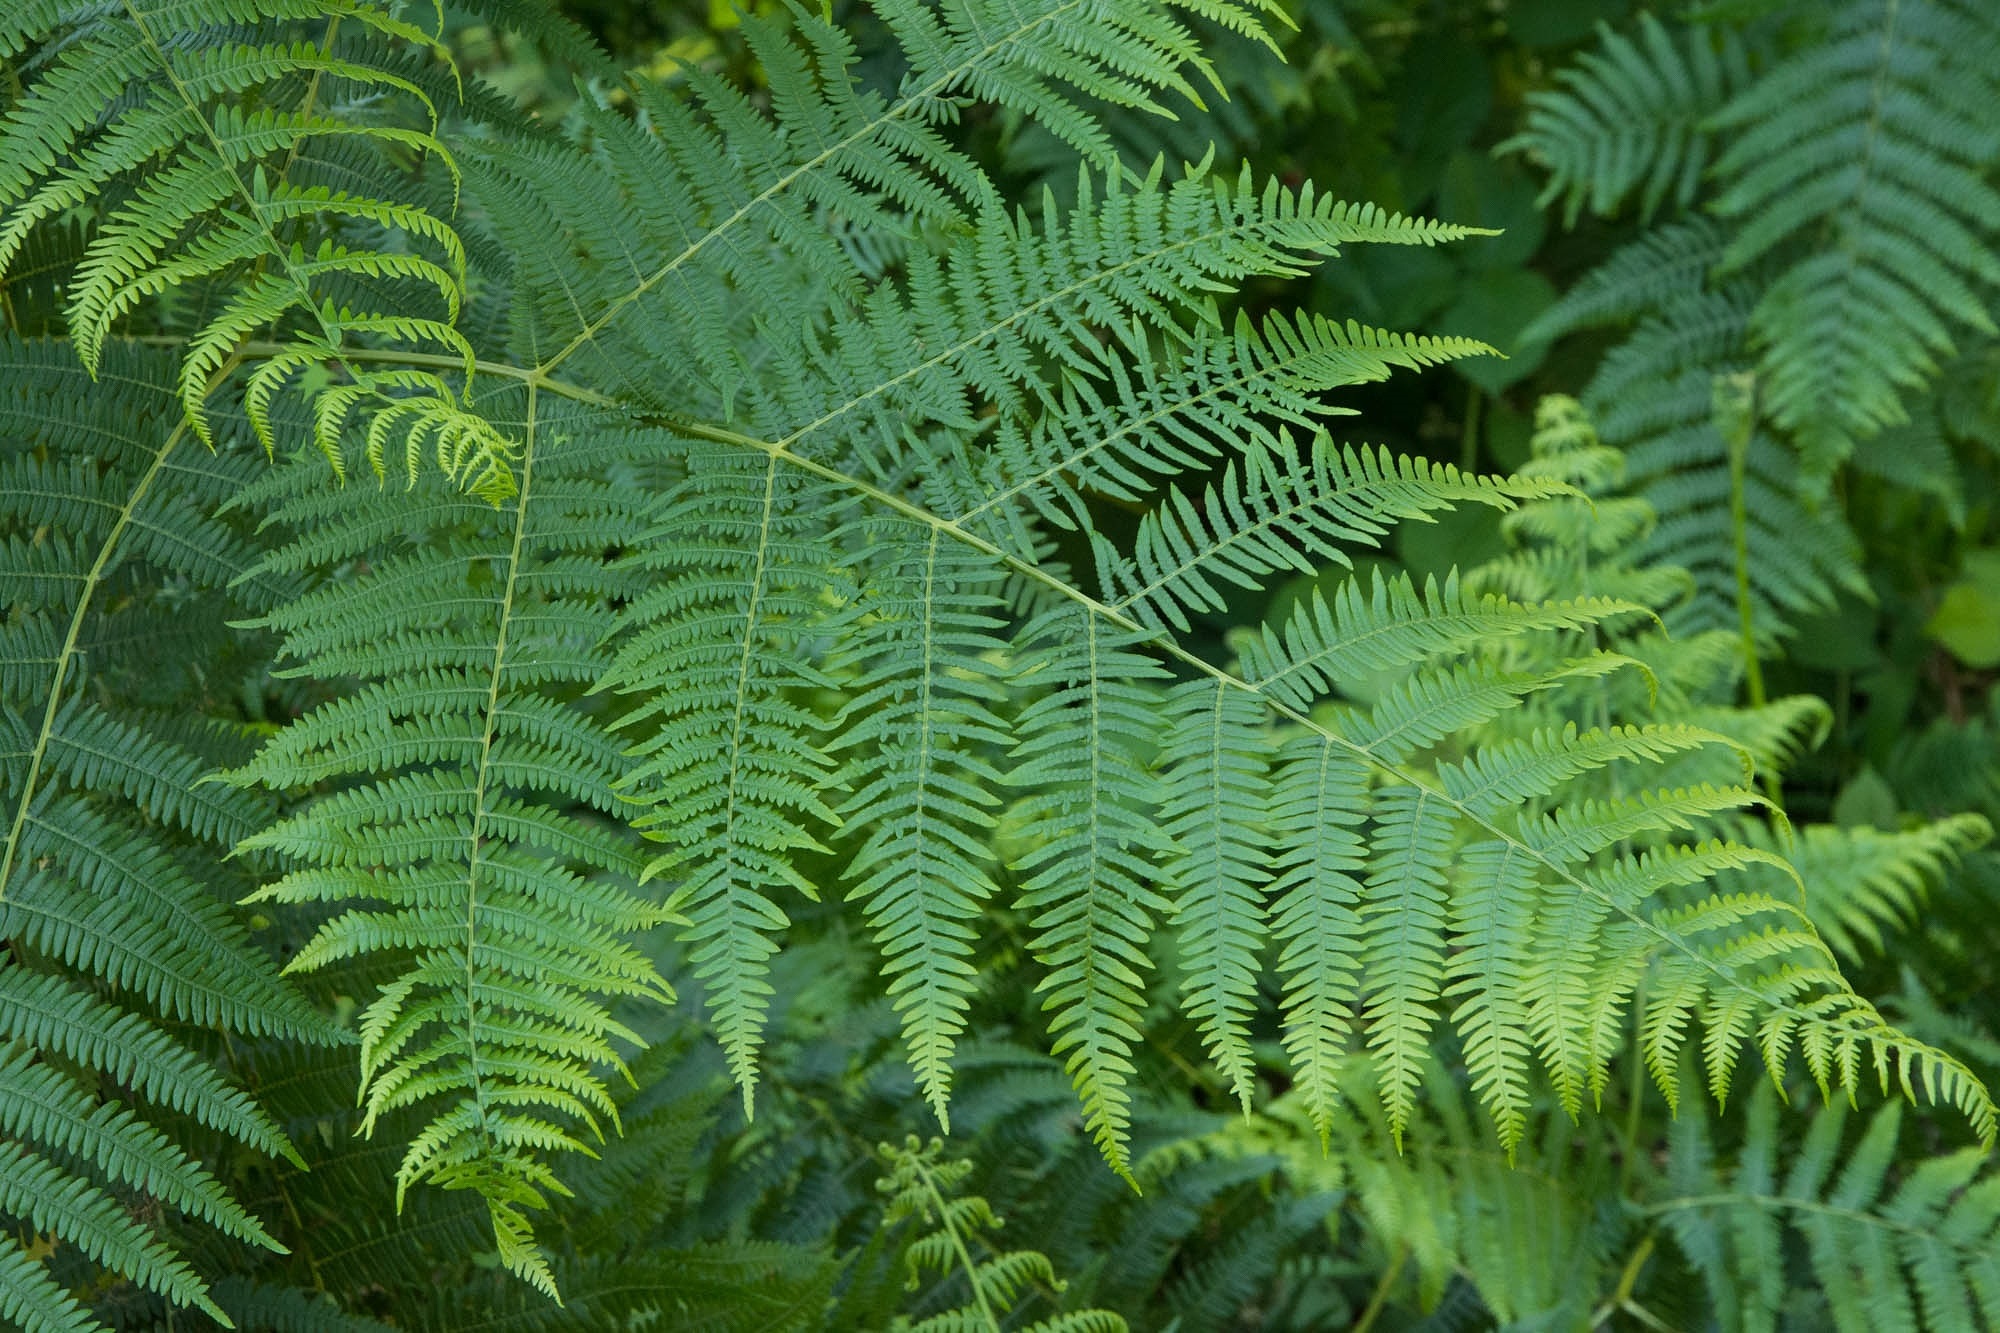
nature, plant, leaf, flower, green, jungle, botany, fern, leaves, vegetation, rainforest, undergrowth, fern leaf, plant stem, land plant, ferns and horsetails, vascular plant, ostrich fern